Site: brandenburg
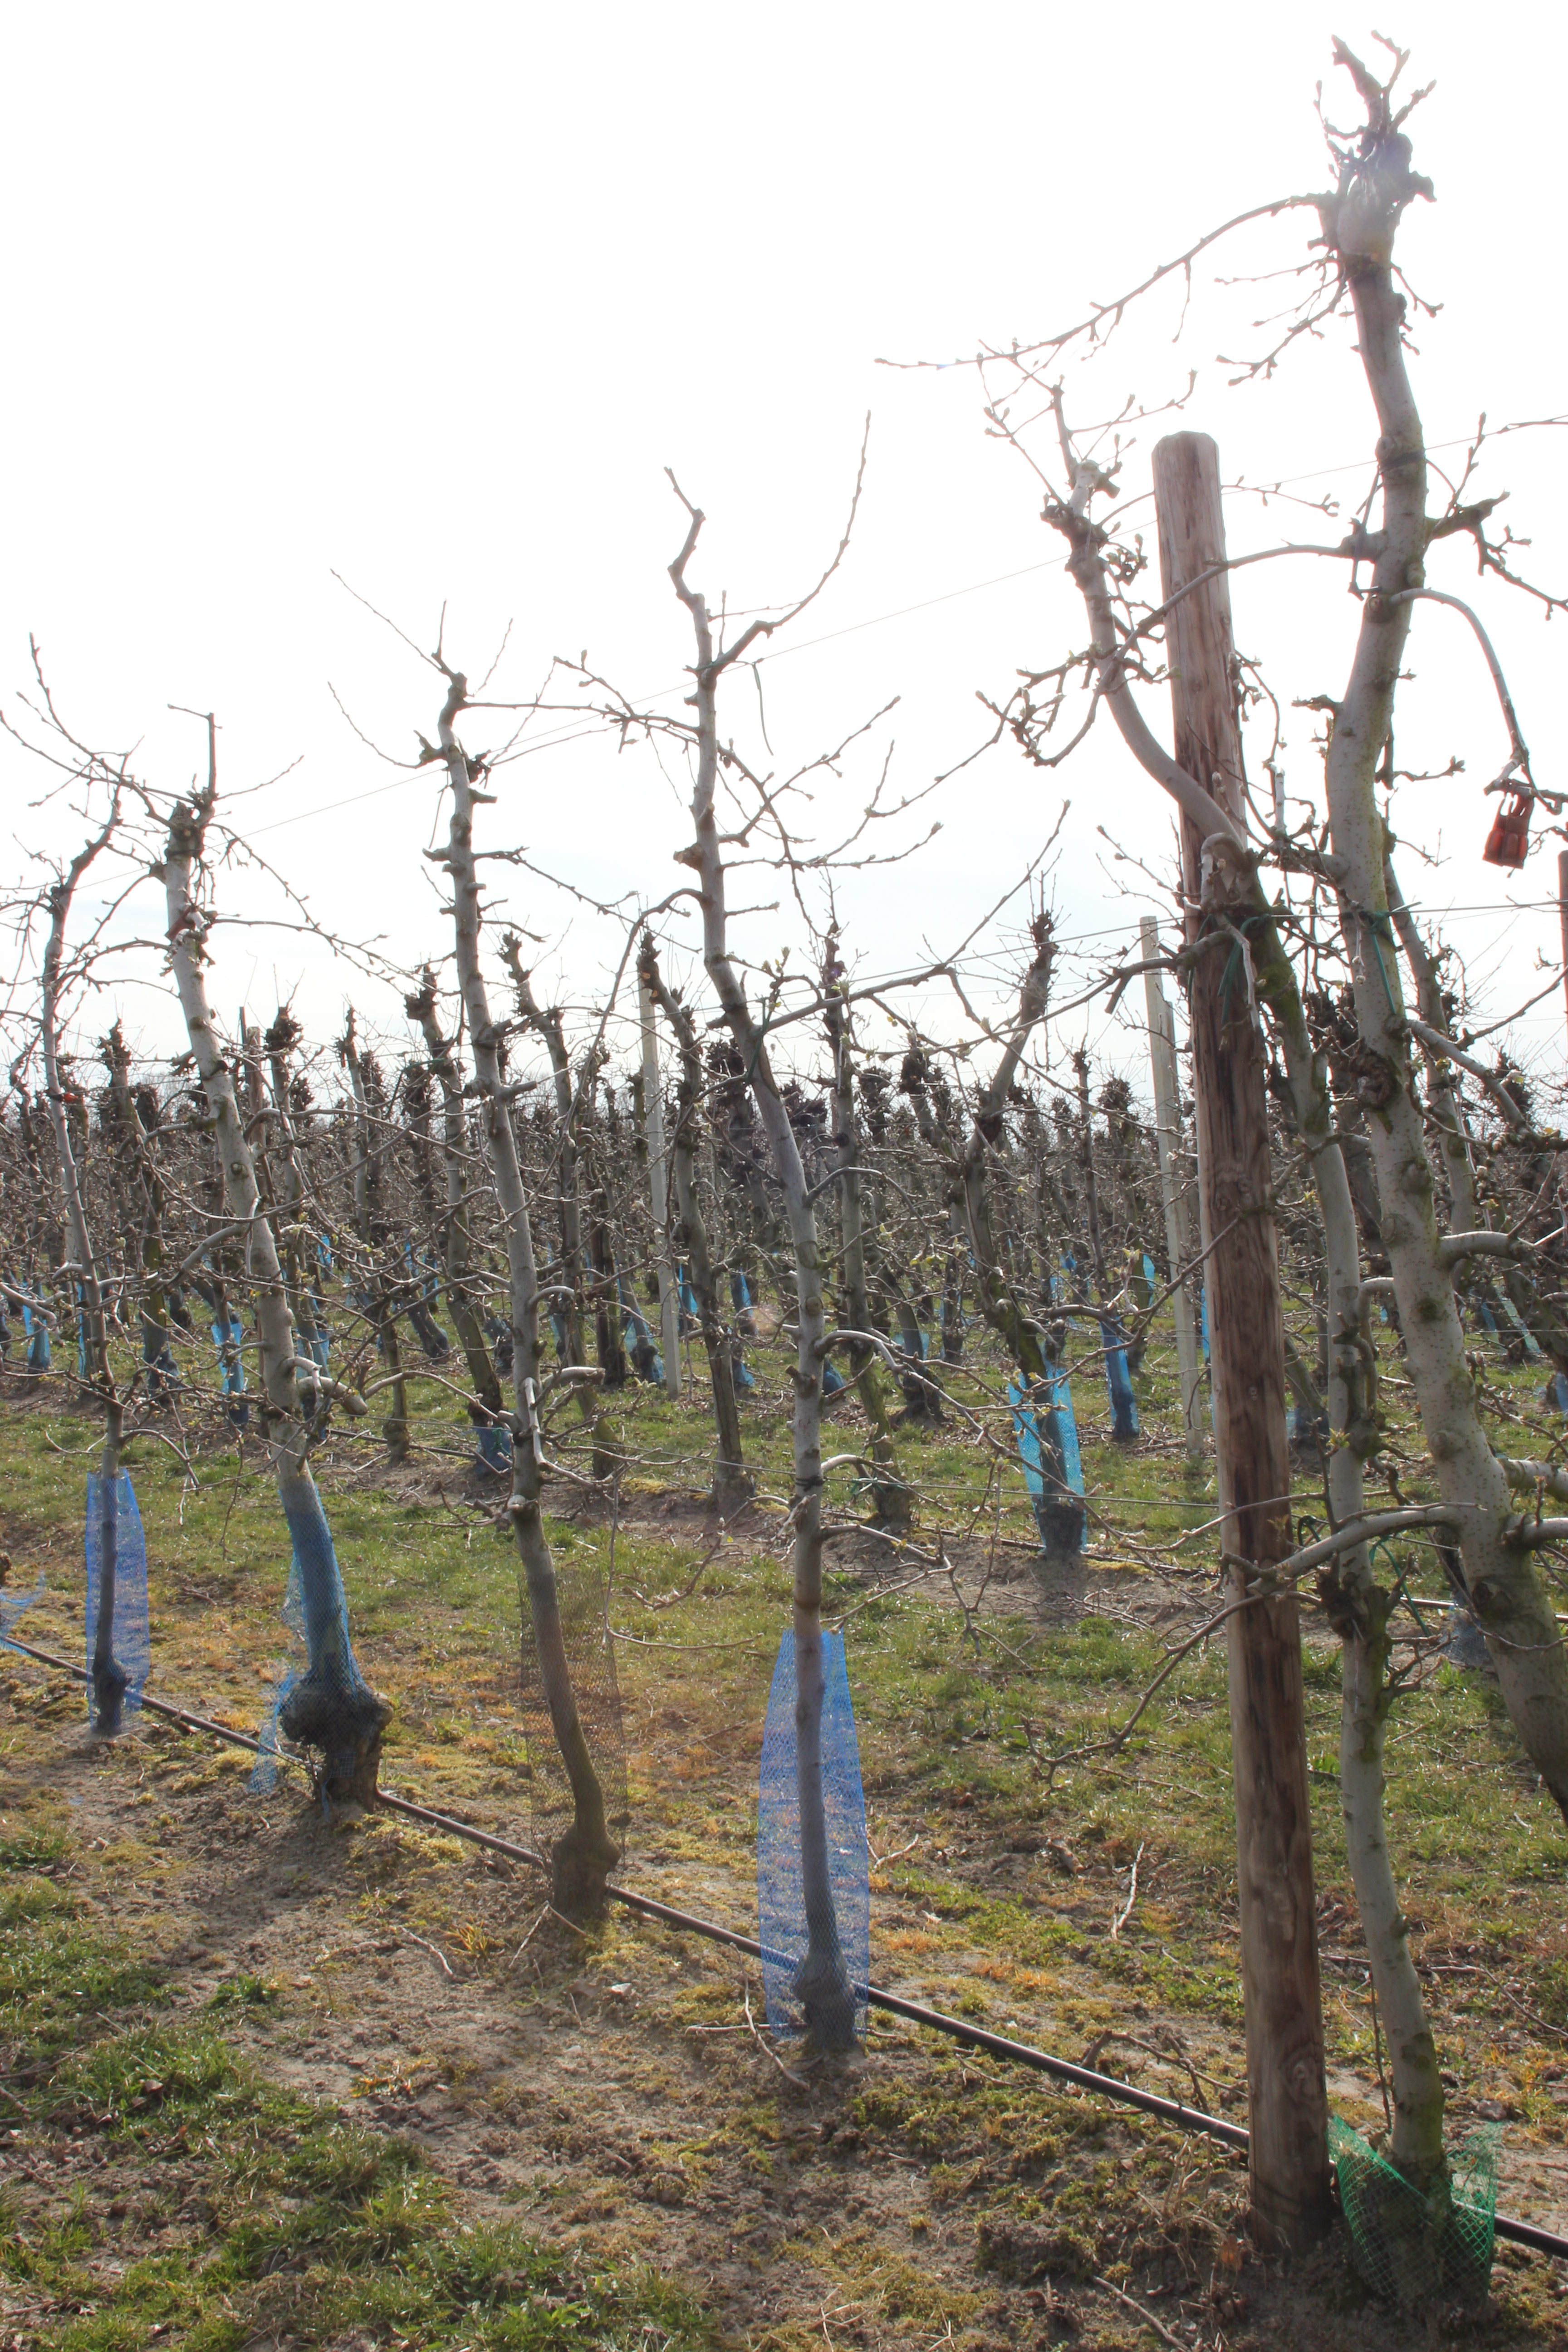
Growth stage (BBCH 54): Inflorescence emergence